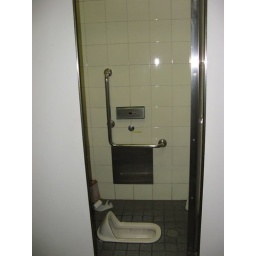
The classic hole in the floor in the Women's public bathroom in the park next door.